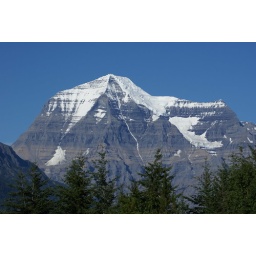
Mount Robson on a very rare clear day. Usually, the top of the mountain is encased in clouds.